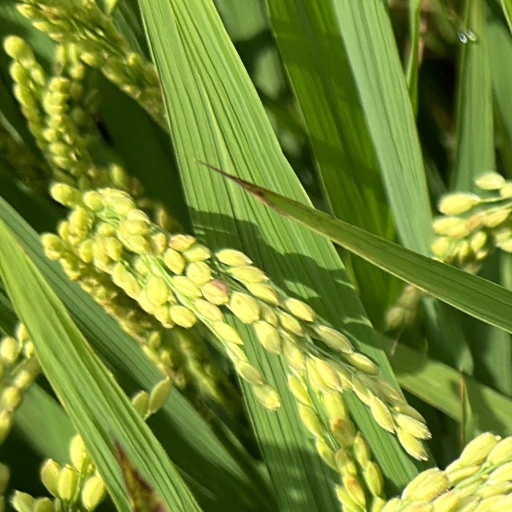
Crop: rice